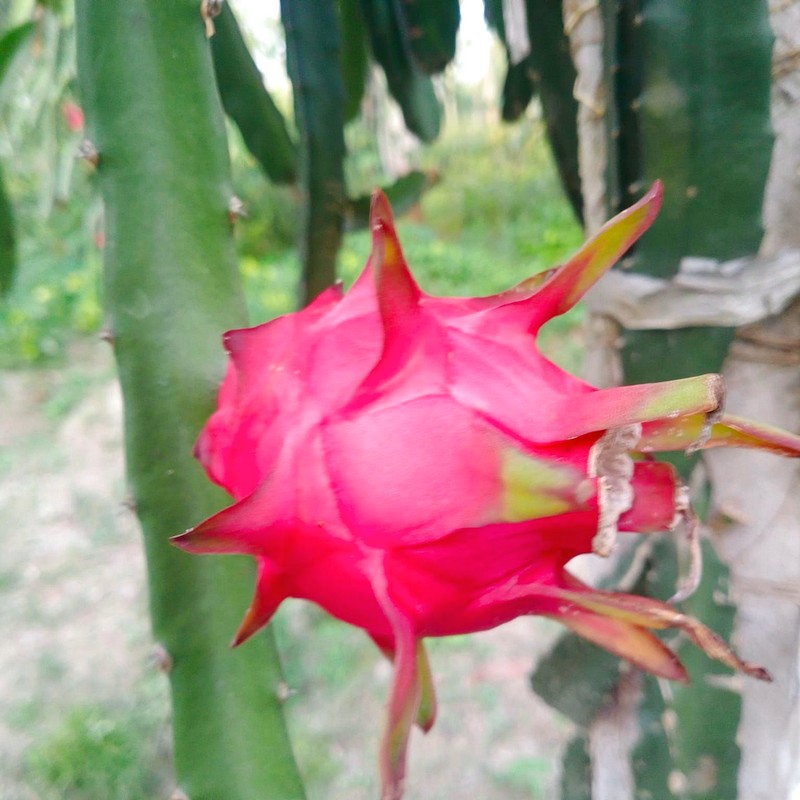
Label: Fresh Dragon Fruit